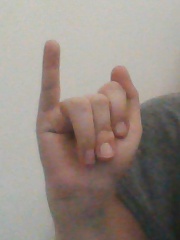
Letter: meem